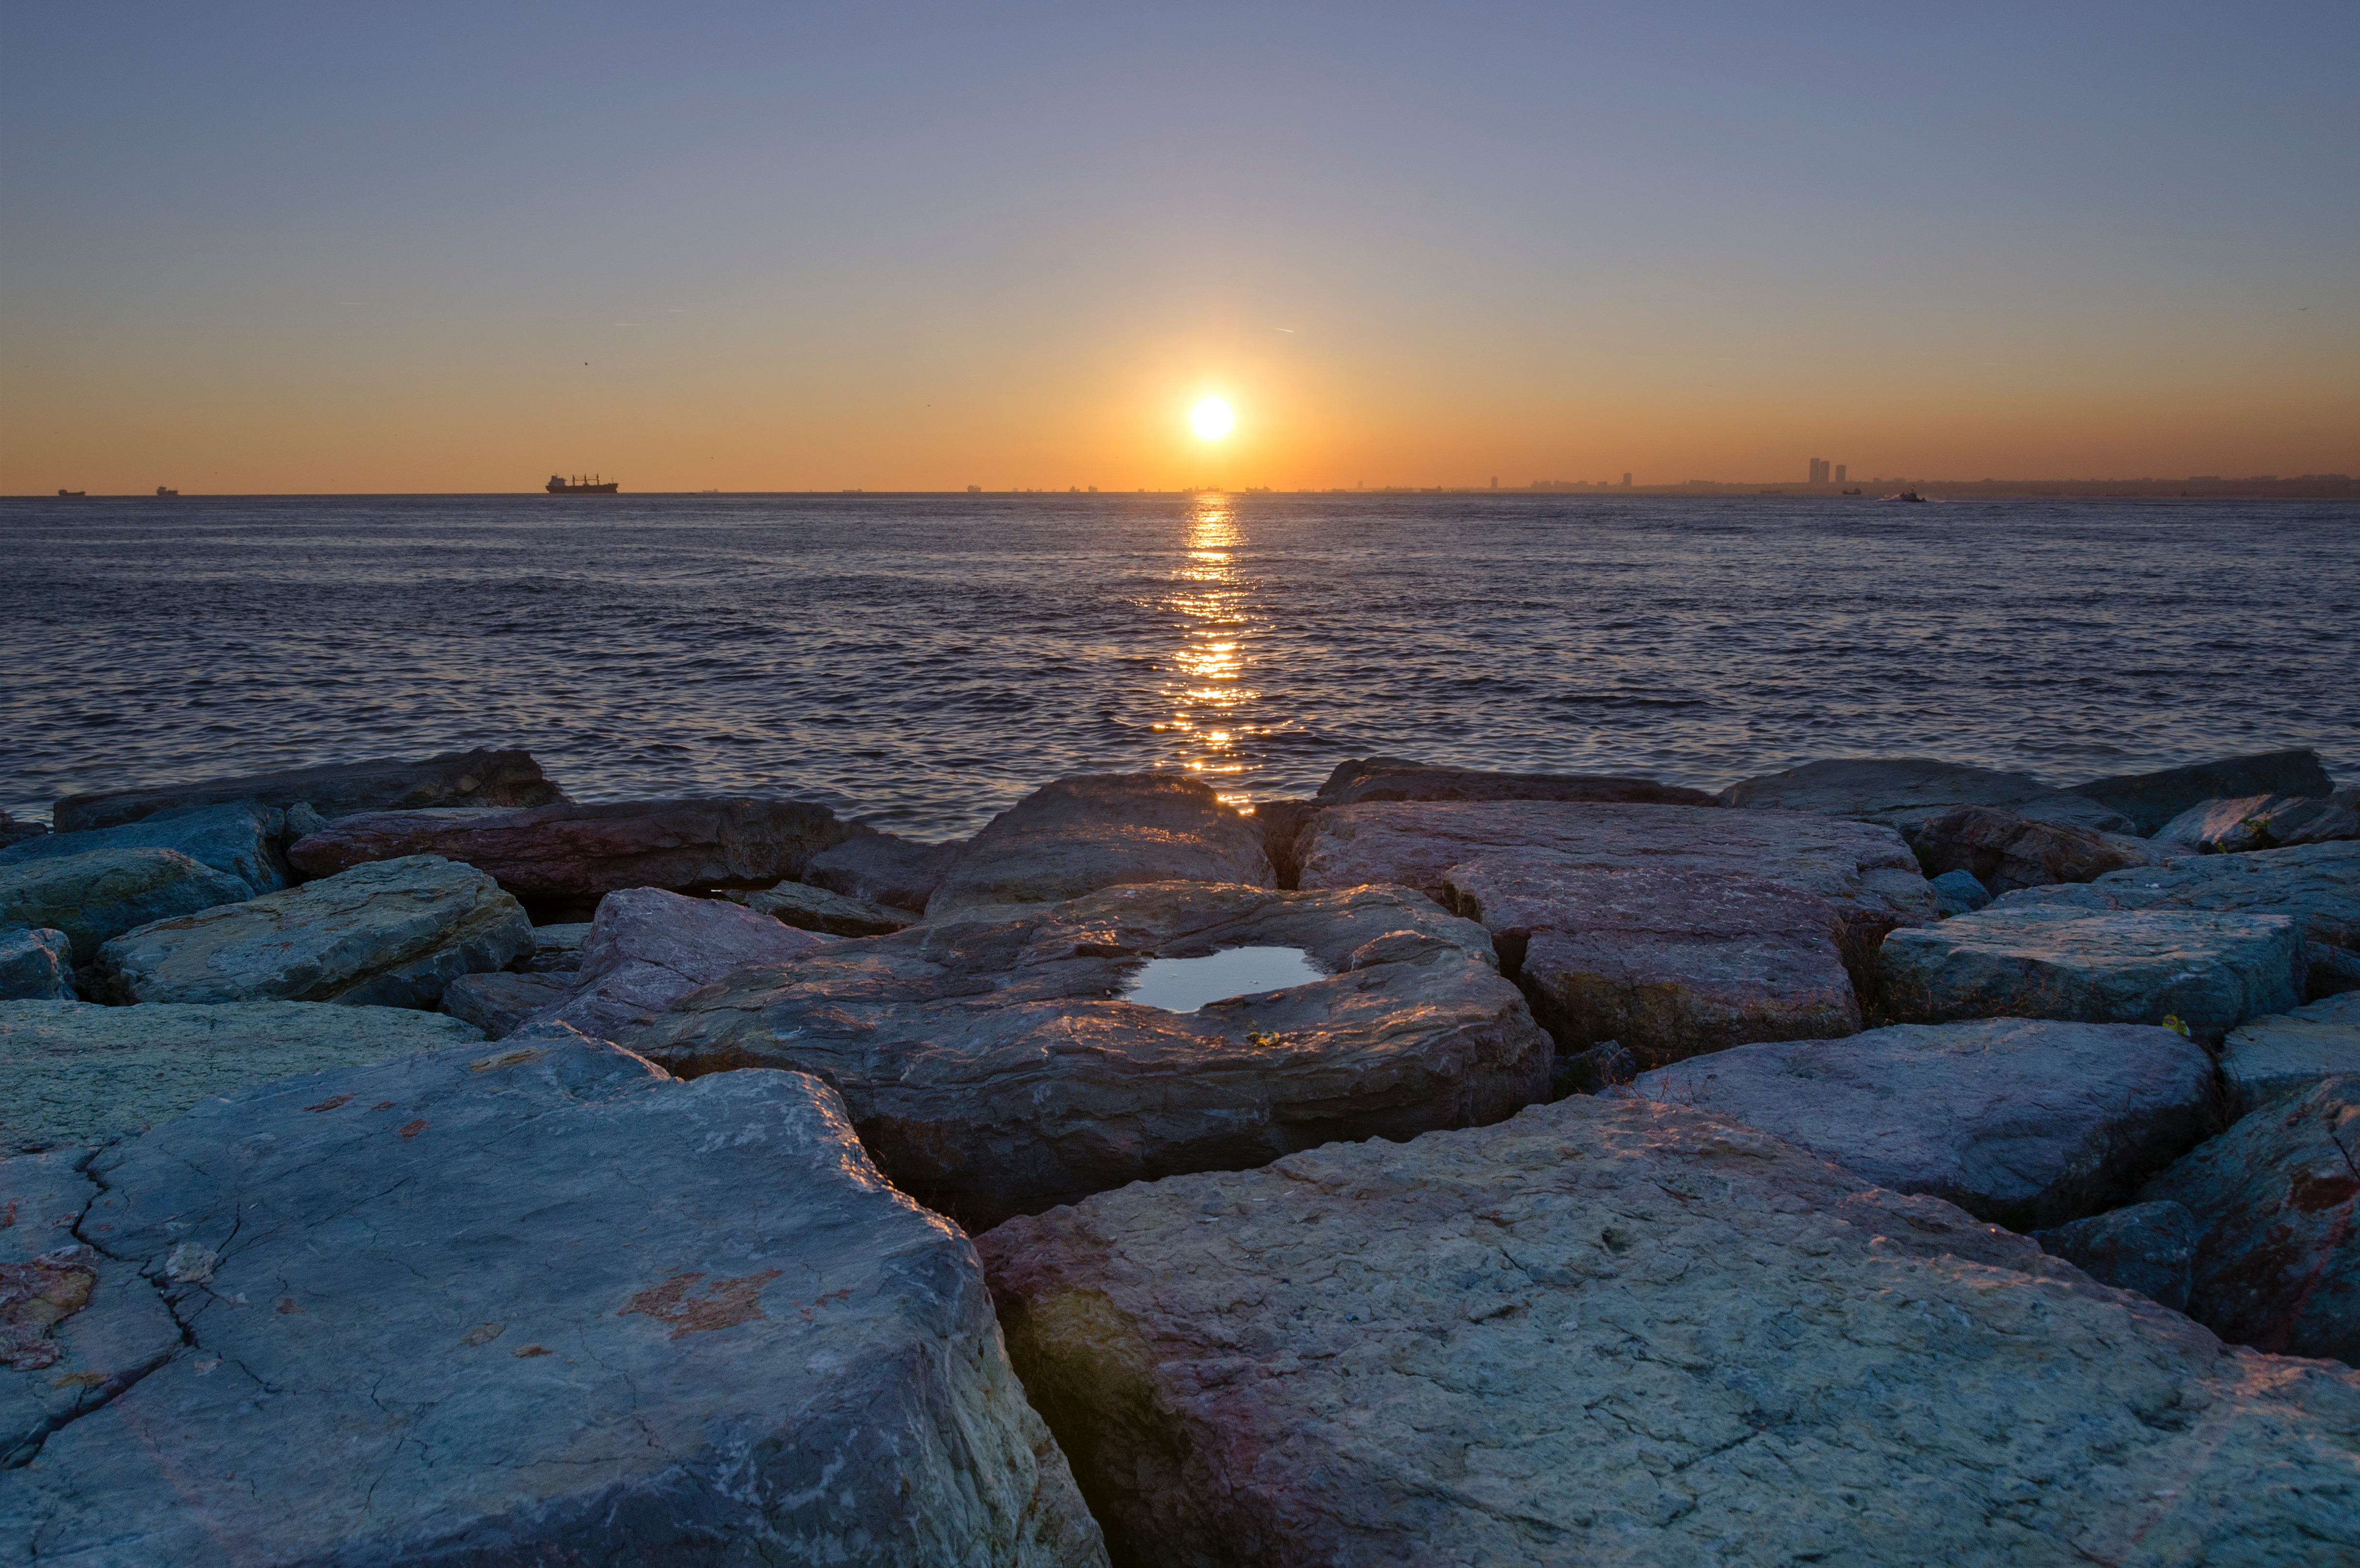
beach, sea, coast, rock, ocean, horizon, sunrise, sunset, morning, shore, wave, dawn, dusk, ice, evening, bay, body of water, cape, wind wave